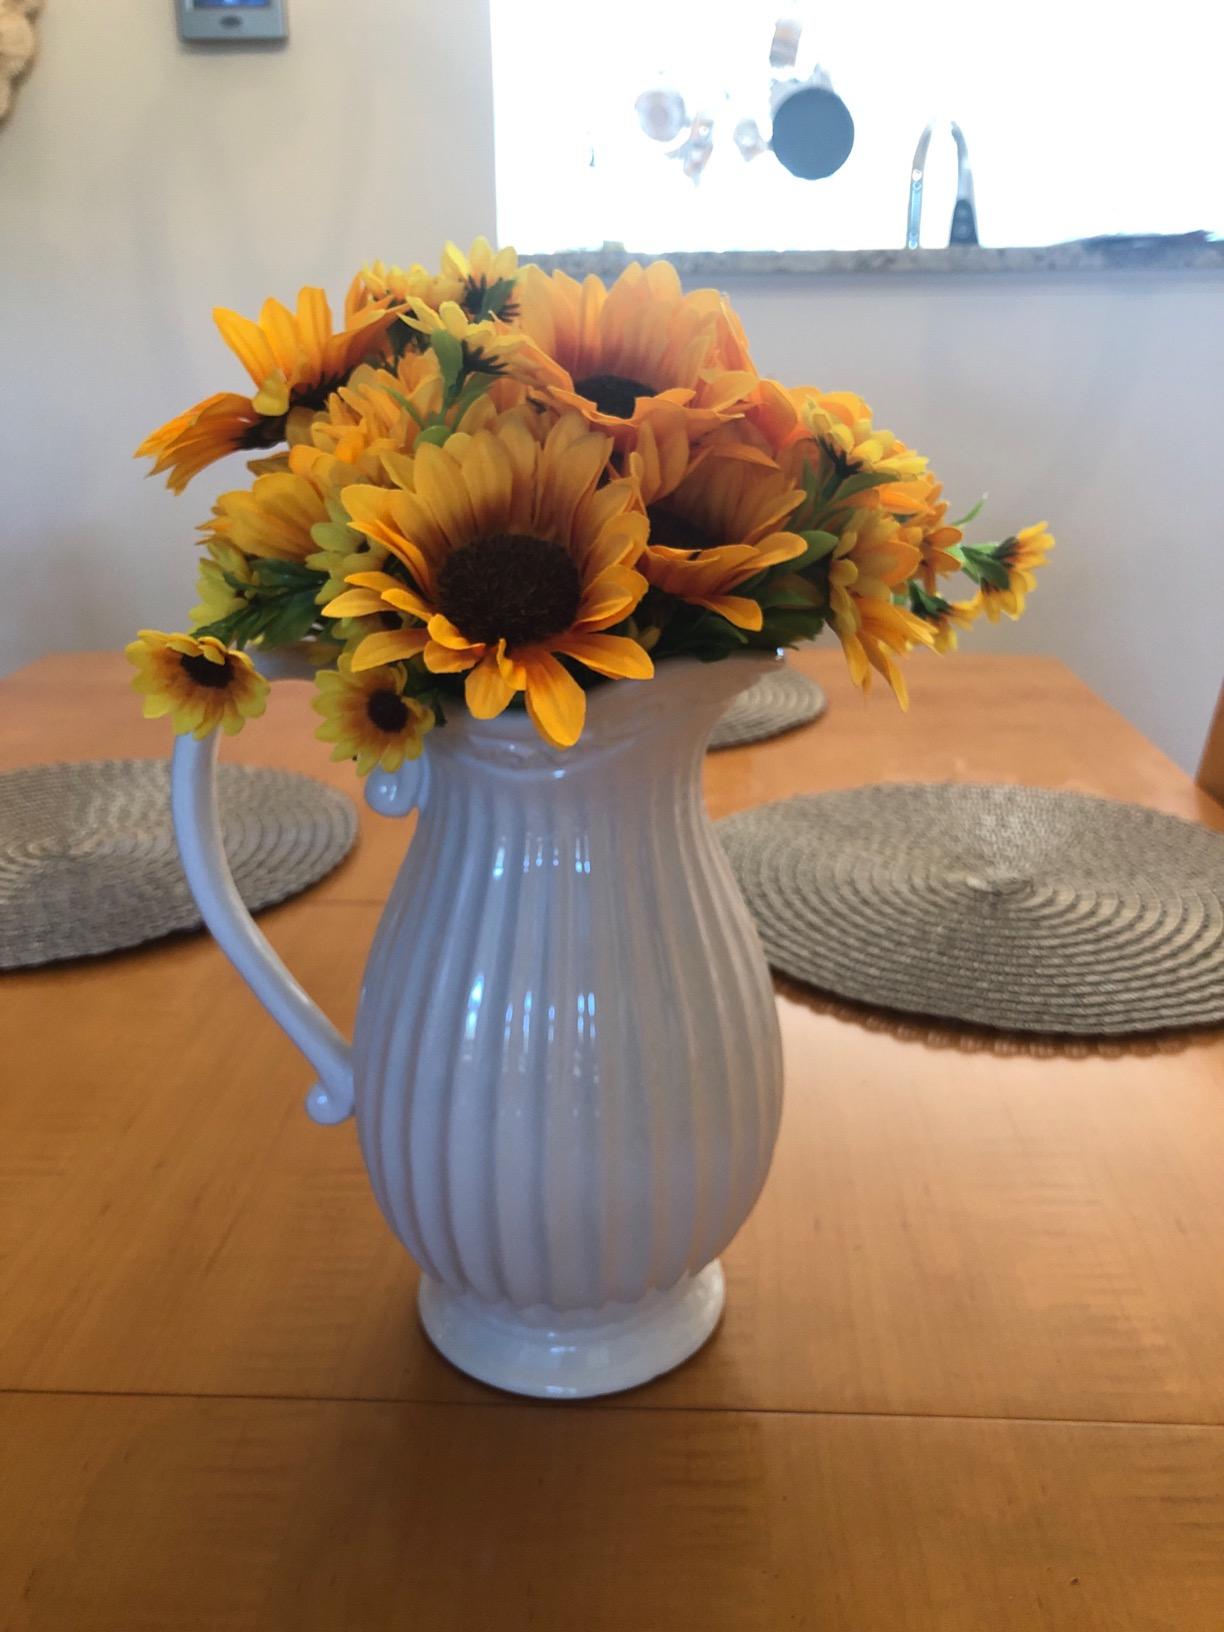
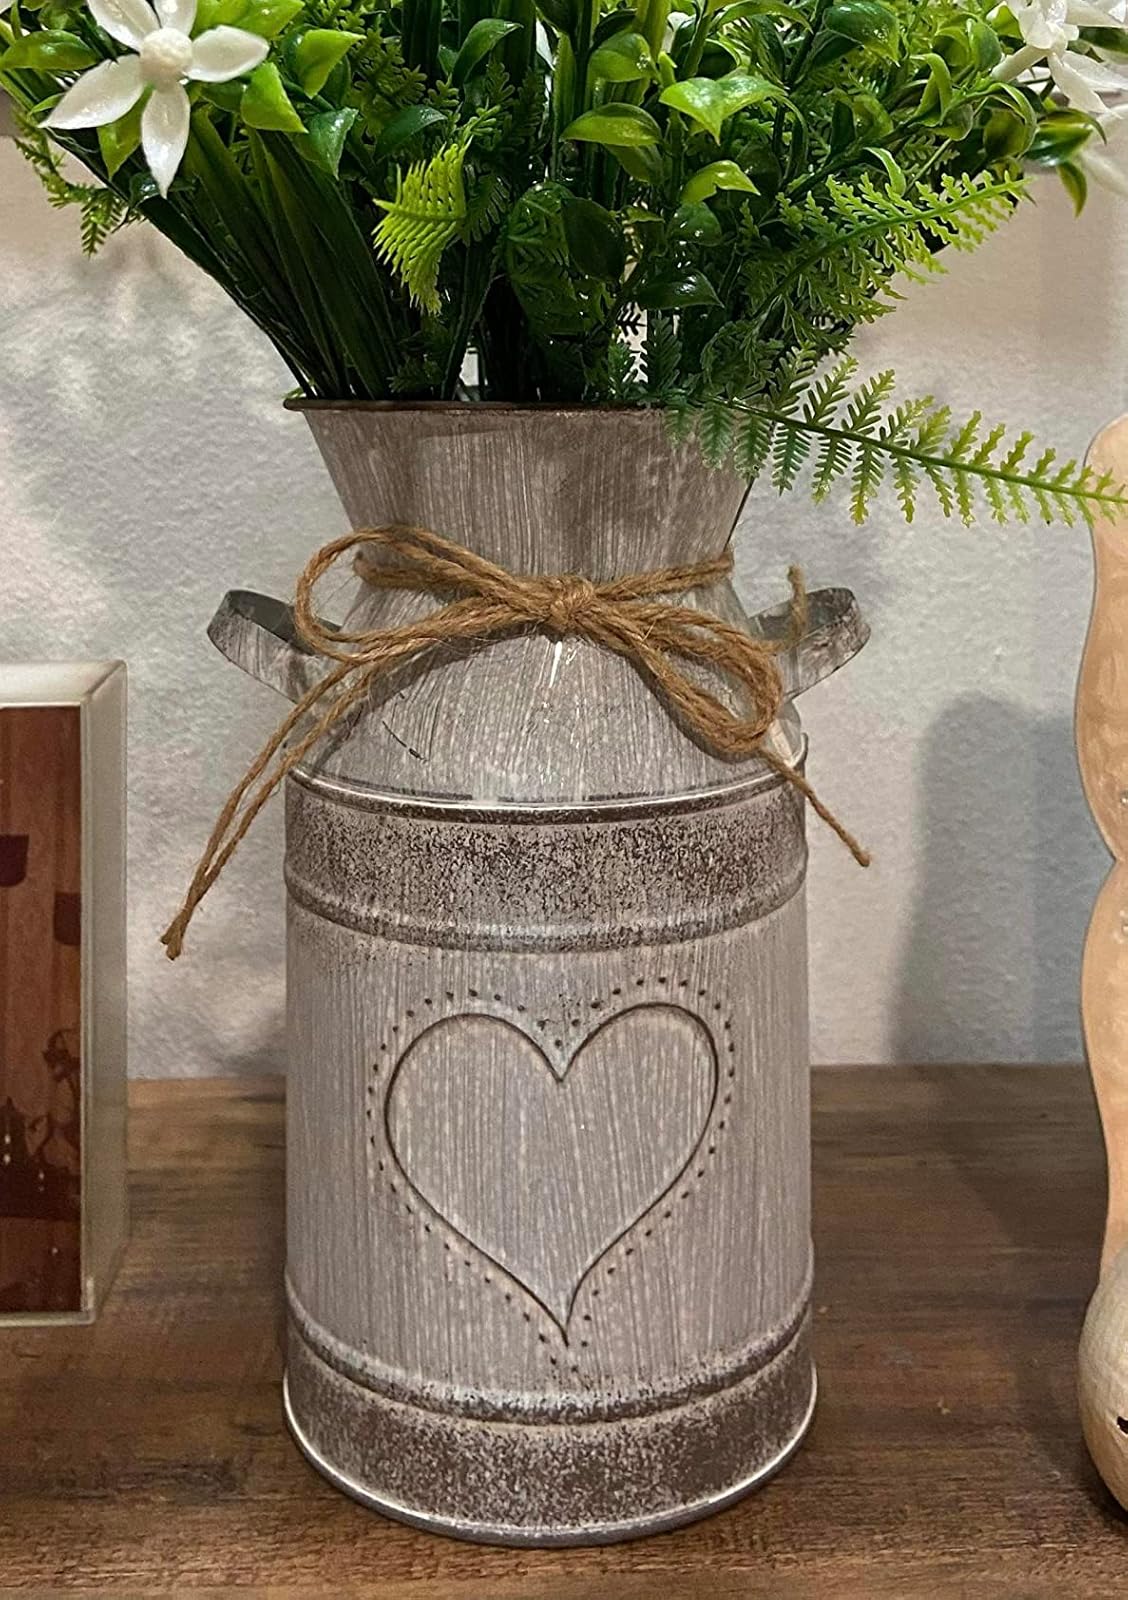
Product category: vase
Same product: no